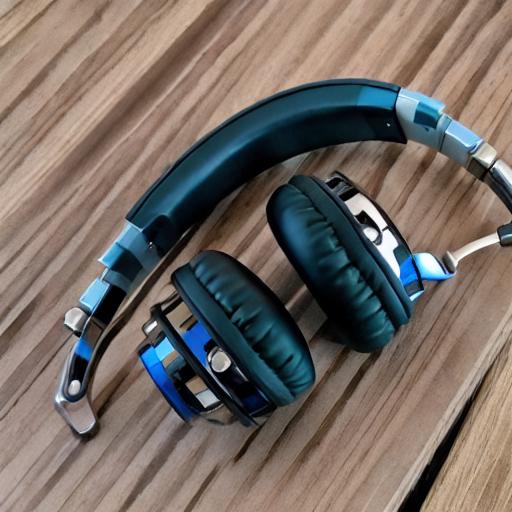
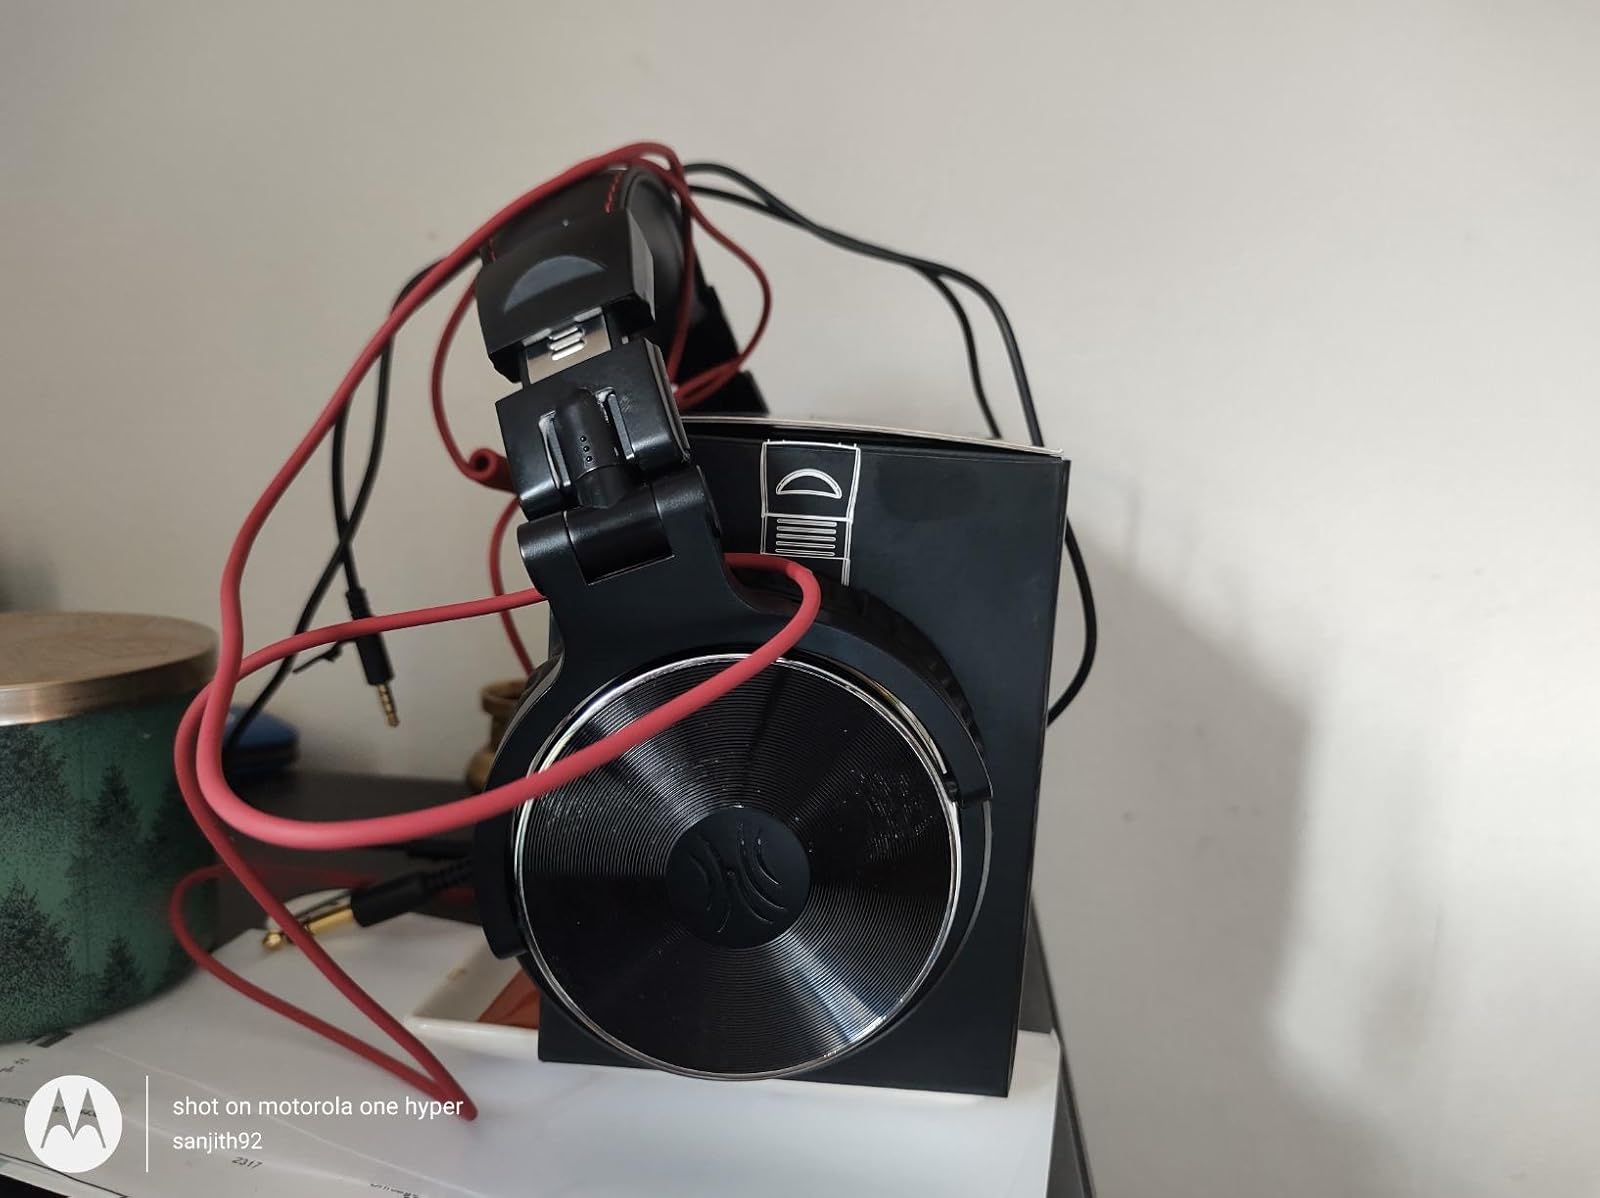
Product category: headphones
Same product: no